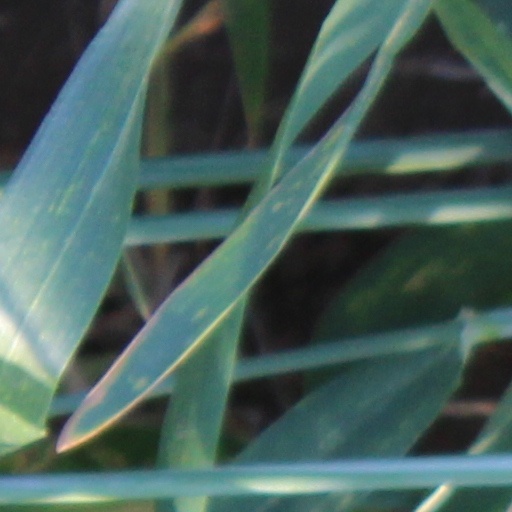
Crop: wheat